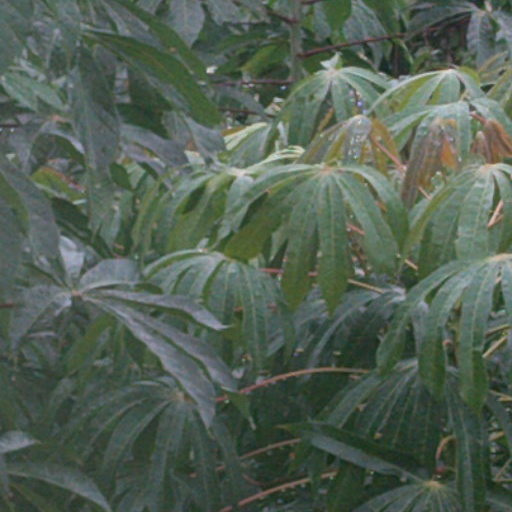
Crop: cassava